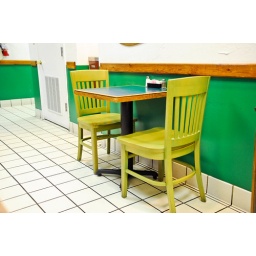
The two shades of green against the white tiles just struck me.